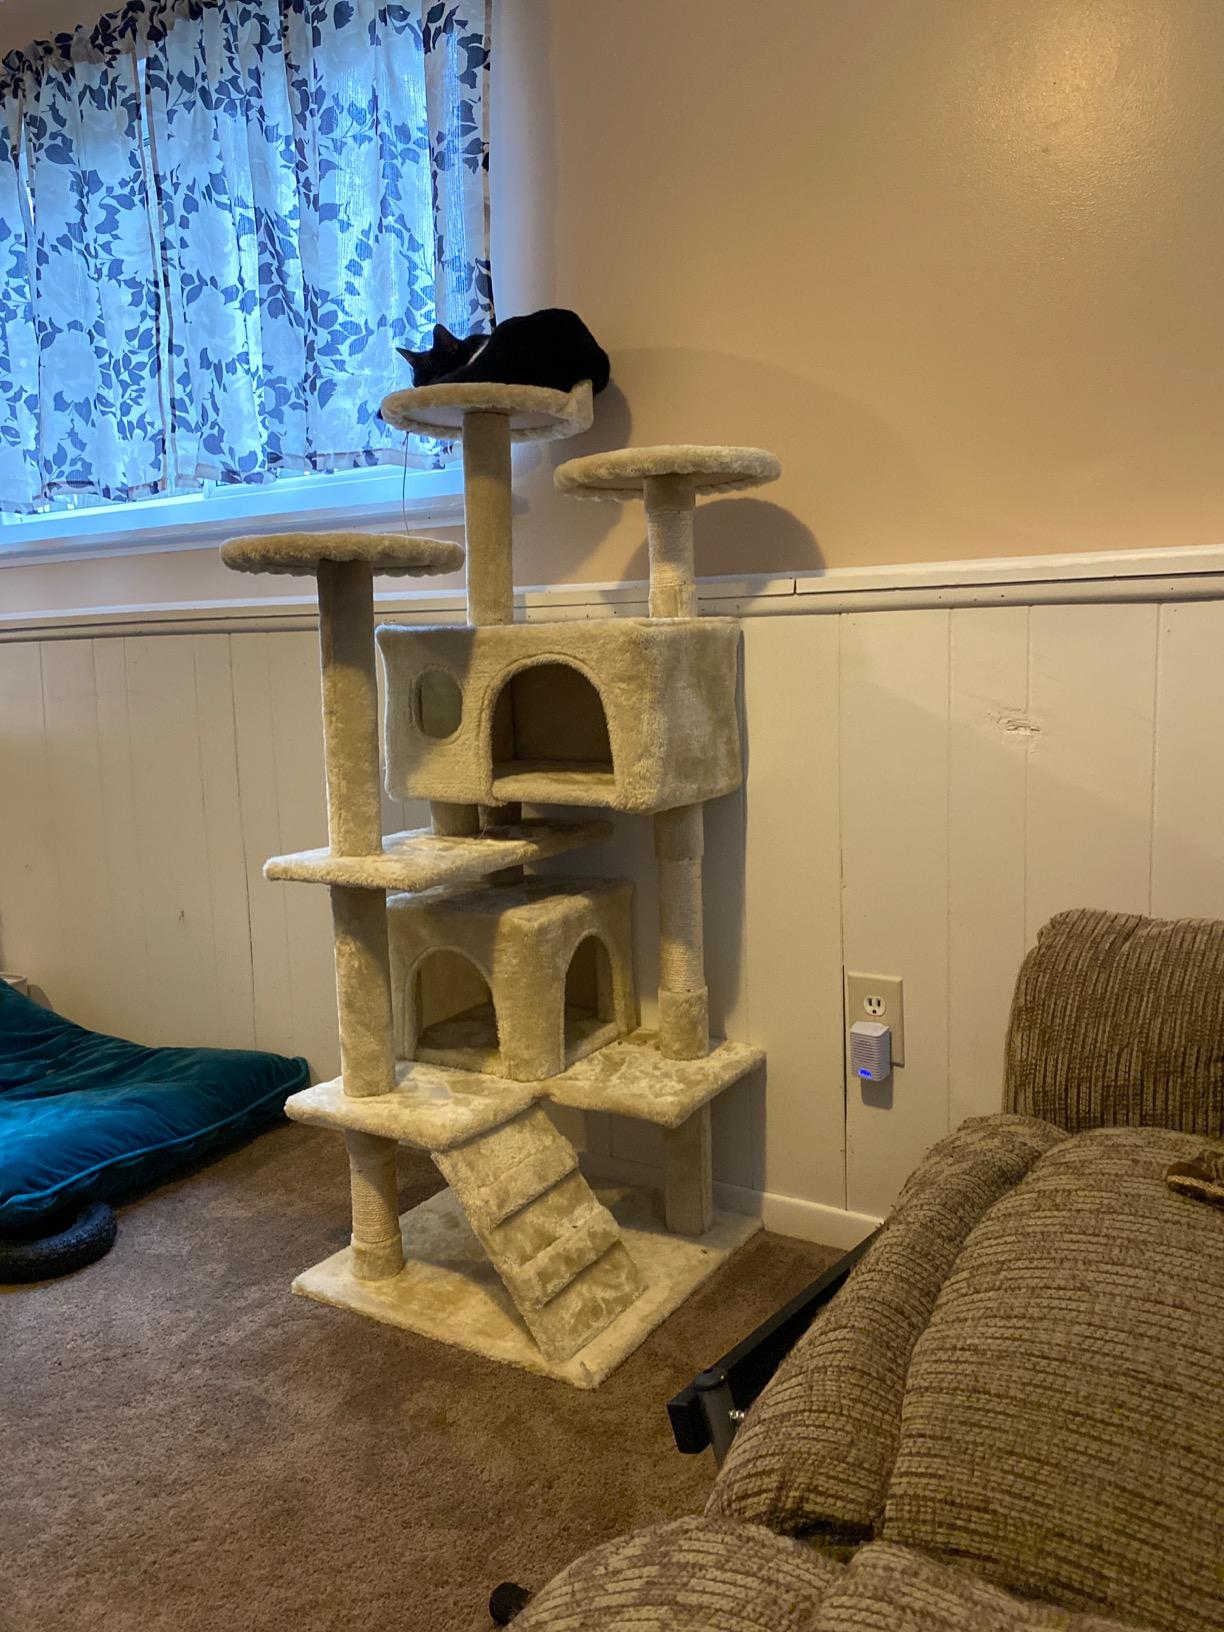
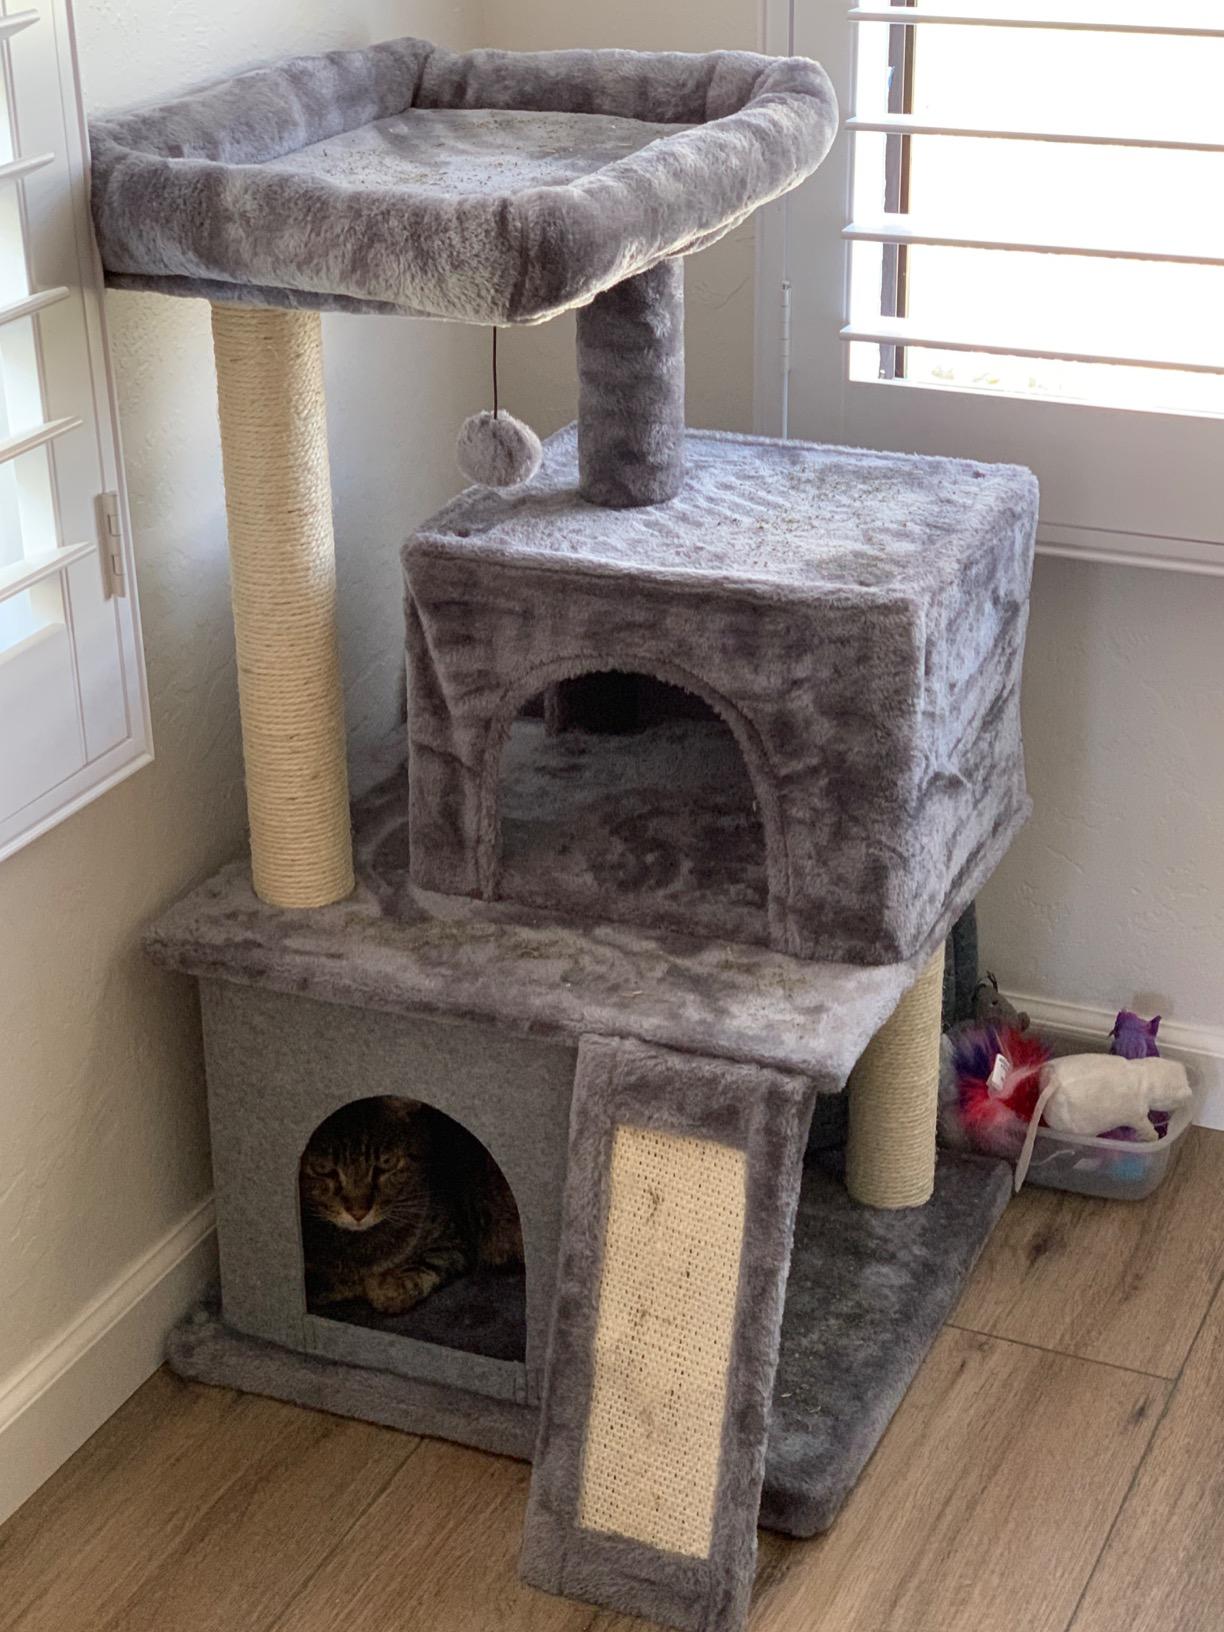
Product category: items_cat tree
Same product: no